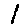
Label: 1